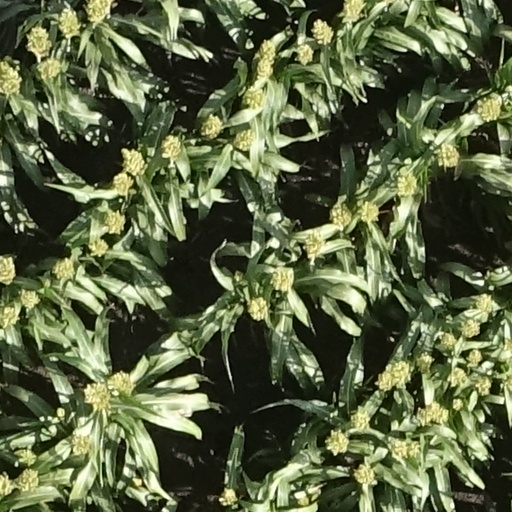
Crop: sorghum